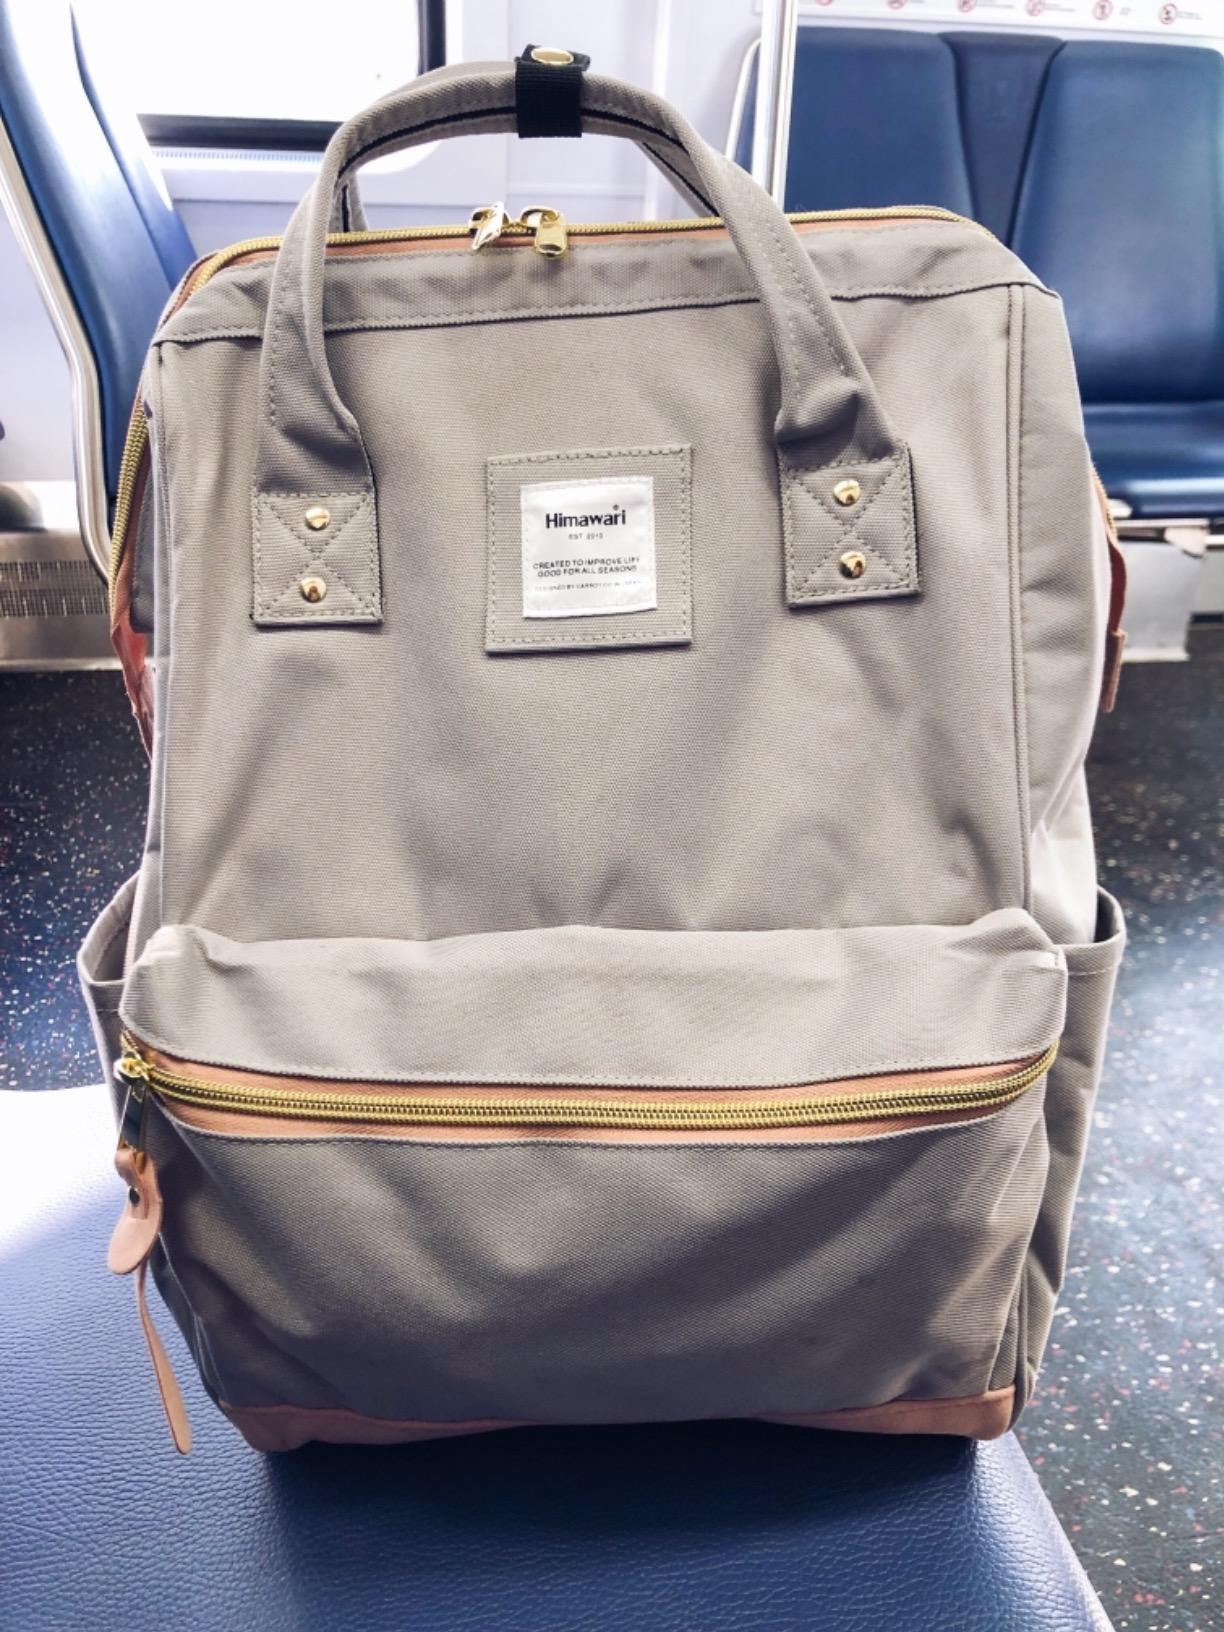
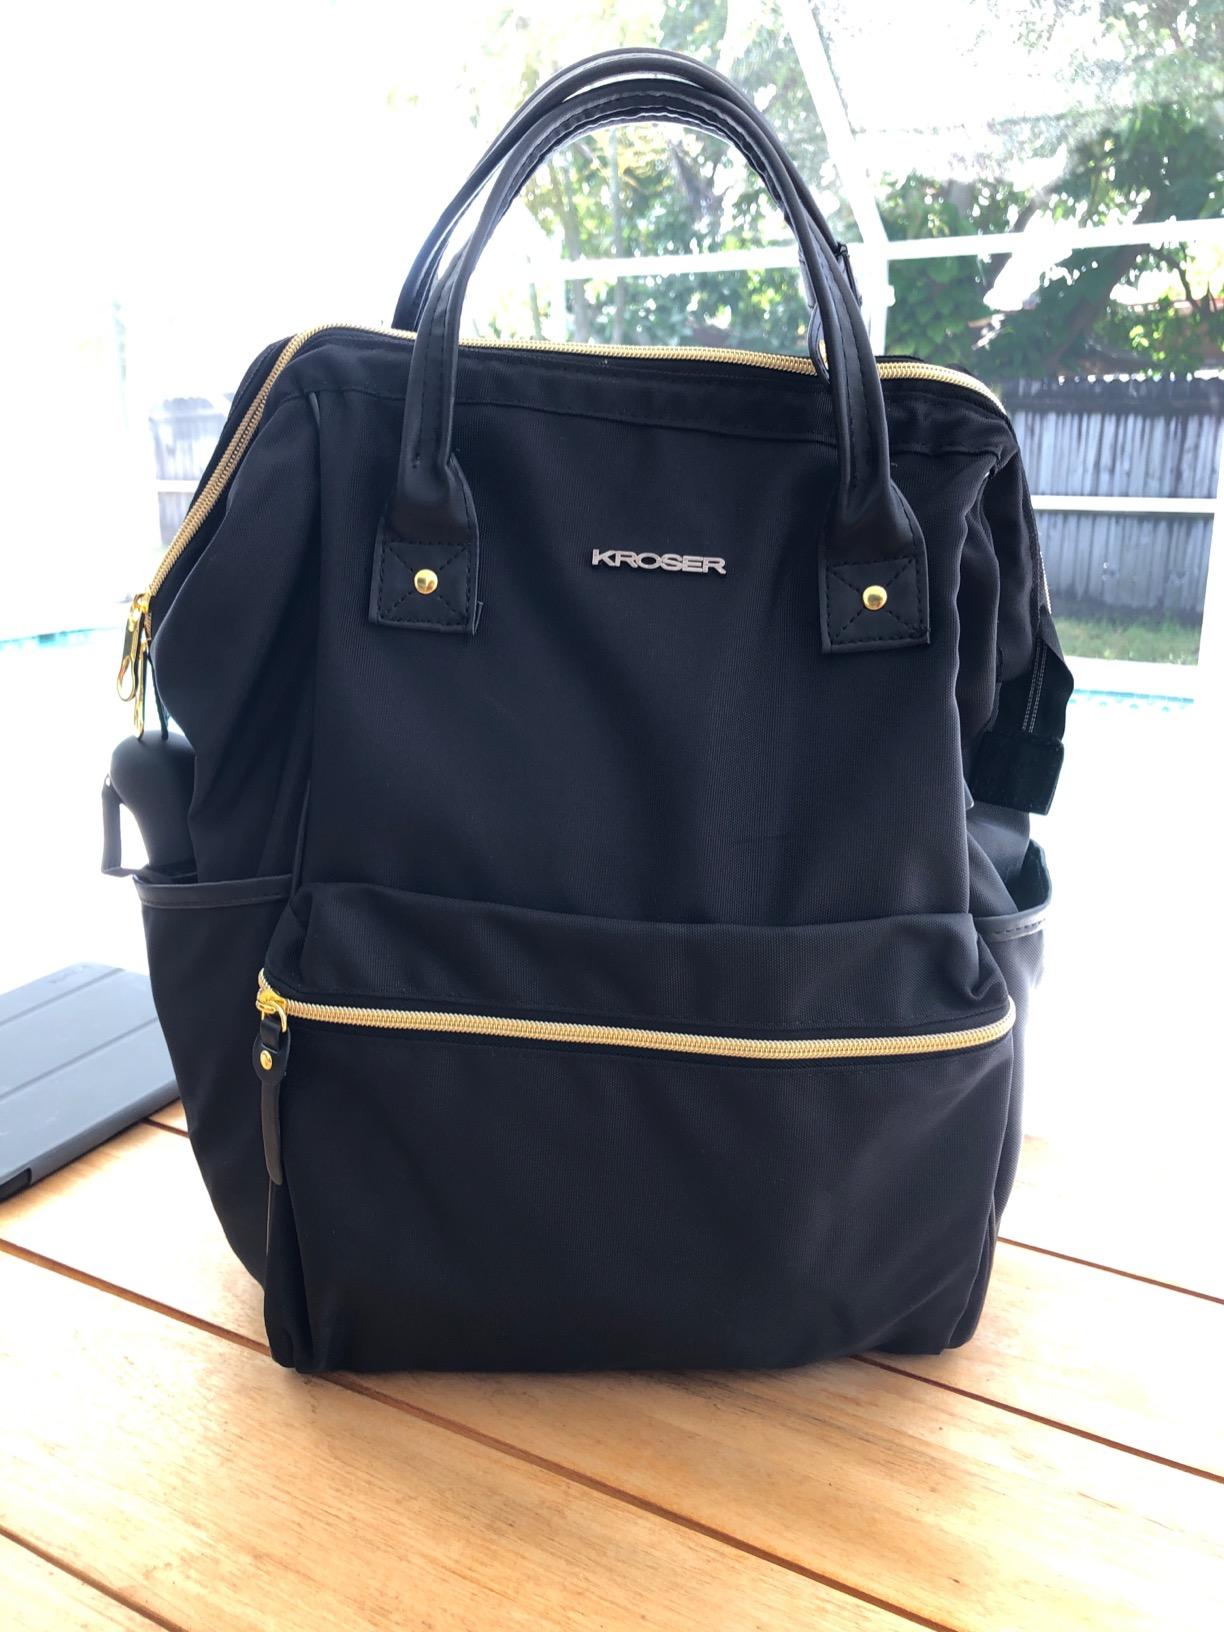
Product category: bag
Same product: no